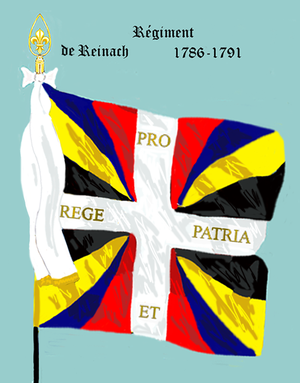
Le 100ᵉ régiment d'infanterie est un régiment d'infanterie de l'Armée de terre française, à double héritage, créé sous la Révolution à partir du régiment de Reinach, un régiment d'infanterie allemand au service du Royaume de France, et du 25ᵉ régiment d'infanterie légère créé à partir de la 25ᵉ demi-brigade légère de deuxième formation.
Cet article présente et étudie les drapeaux et uniformes des régiments étrangers au service de l'Ancien Régime au XVIIIᵉ siècle. À cette époque de l'Histoire de France, les armées du Royaume de France ont eu régulièrement recours à des troupes recrutées à l'étranger. Si les suisses sont les plus connues, de nombreuses autres formations peuvent être comptées.
Le régiment de Reinach est un régiment d’infanterie suisse du Royaume de France créé en 1758.